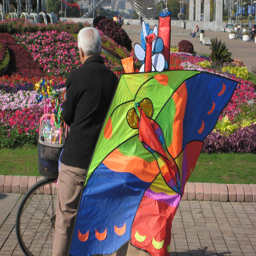
a person riding a bike wit ha kite
A old man carrying a kite while standing beside a bicycle.
A white-haired man on a bicycle with a large colorful kite.
A man has a butterfly kite attached to the back of his bicycle.
A man holds many kites on his bike.